List of pastoral visits of Pope John Paul II

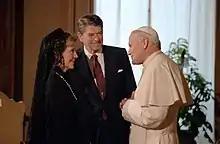
The Pope with U.S. President Ronald Reagan and First Lady Nancy Reagan, 1982

On 18 February 1981, he beatified several martyrs, including those later canonized, St. Lorenzo Ruiz and Magdalene of Nagasaki, in Manila. This was the first beatification to be held outside Vatican City. He became the first reigning pope to travel to the United Kingdom in 1982, where he met Queen Elizabeth II, the Supreme Governor of the Church of England. This trip was in danger of being cancelled due to the then current Falklands War, against which he spoke out during the visit. In a dramatic symbolic gesture, he knelt in prayer alongside Archbishop of Canterbury Robert Runcie, in the See of the Church of England, Canterbury Cathedral, founded by St Augustine of Canterbury. They prayed at the site of the martyrdom of St. Thomas Becket, meant as a show of friendship between the Roman Catholic and Anglican churches. Pope John Paul II was the first Pontiff to visit Scotland, where about 300,000 of the Roman Catholic minority in that country celebrated Mass with the Pope at Bellahouston Park. On this visit the Pope faced protest from Protestant pastor Jack Glass and his followers. This visit had to be balanced for fairness with an unscheduled trip to Argentina that June.